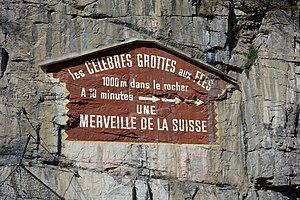
La grotte aux Fées est une grotte touristique située au-dessus de la commune suisse de Saint-Maurice dans le canton du Valais.